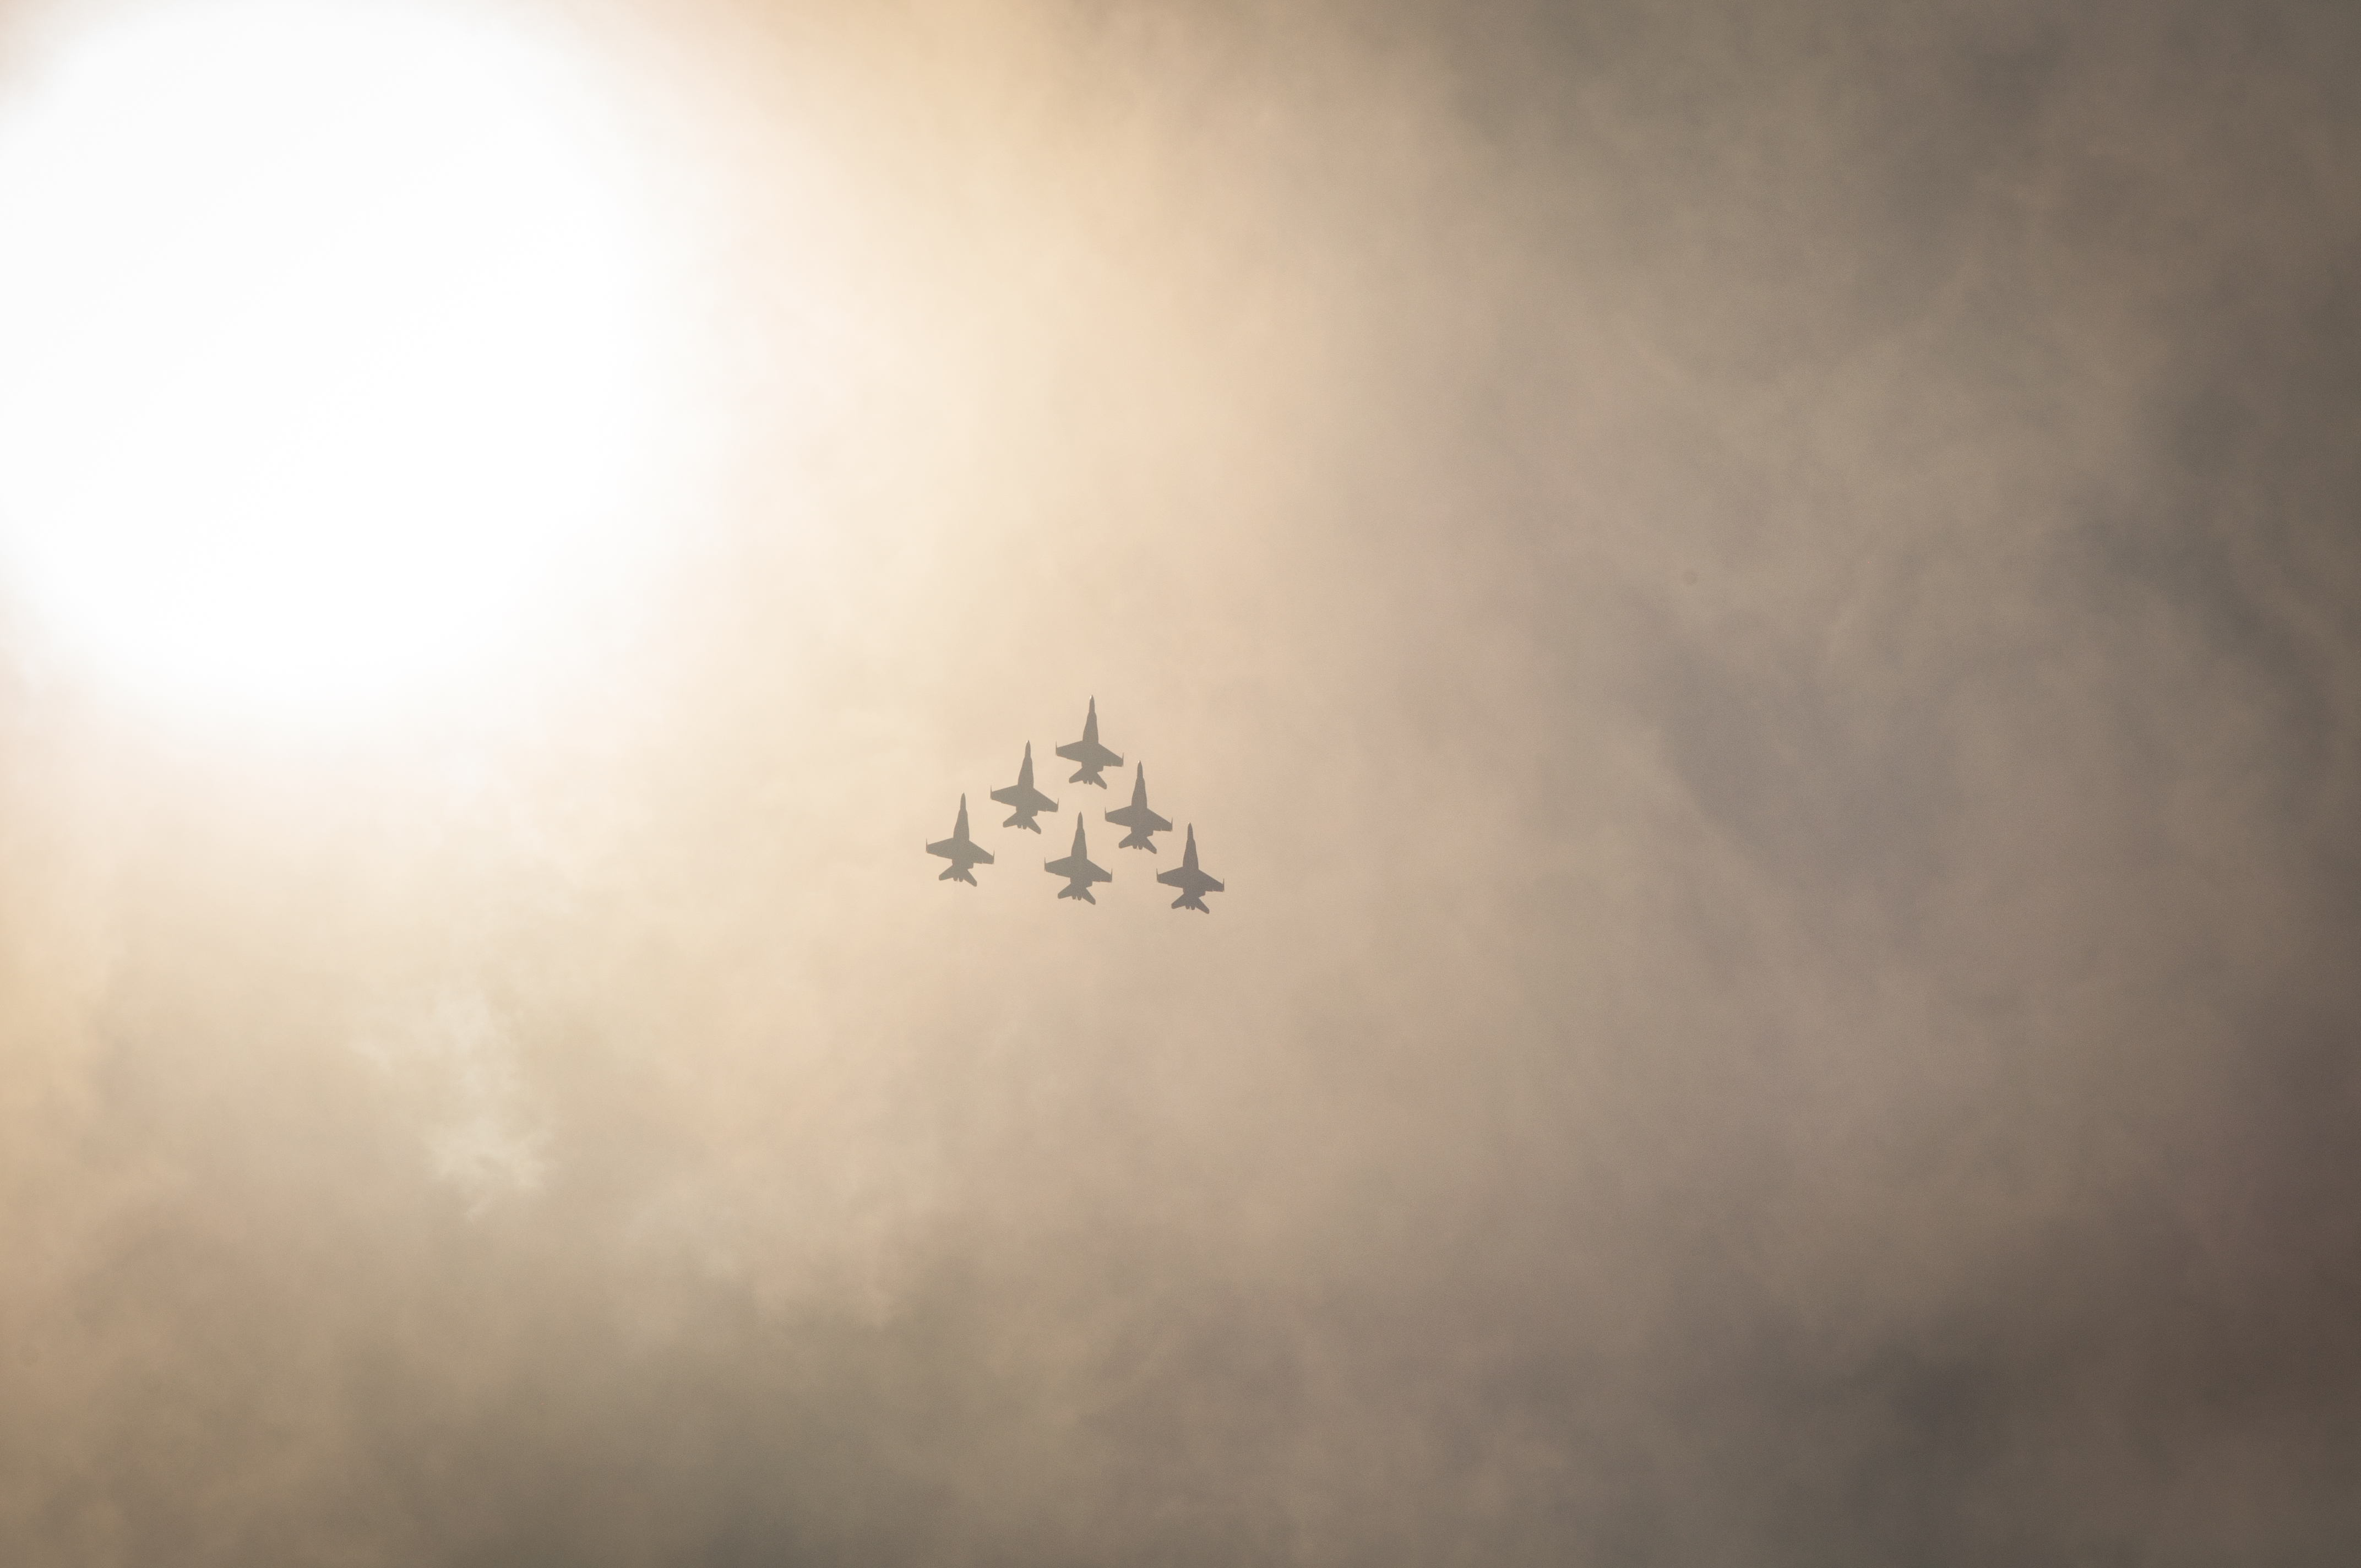
cloud, group, sky, sun, fog, mist, sunlight, cloudy, morning, atmosphere, aircraft, military, formation, aviation, flight, weather, yellow, clouds, warplanes, technique, atmospheric phenomenon, atmosphere of earth, jet planes